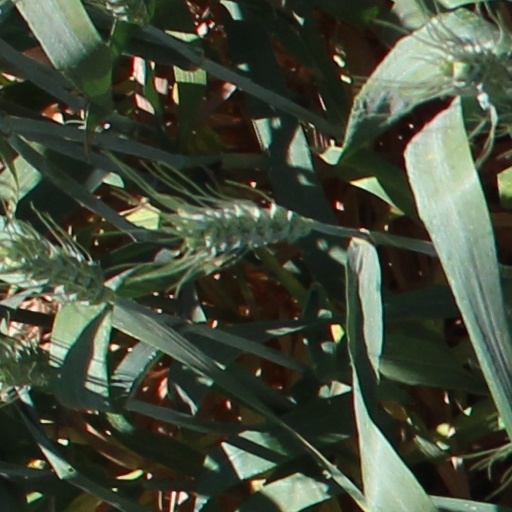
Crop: wheat